Oudejaarsconference

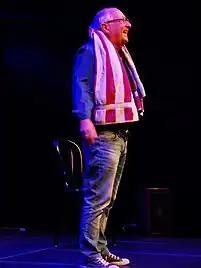
Youp van 't Hek in 2020

The first modern oudejaarsconference took place in 1954. The Dutch comedian Wim Kan gave in 1954 a conference on the radio, in which he made jokes and looked back on the year 1954. The broadcast was an immediate success, after which Kan decided to make it a recurring event. Six more oudejaarsconferences by Wim Kan followed later. However, in 1969 Wim Kan was unable to perform due to fatigue, so Seth Gaaikema did the oudejaarsconference in 1969. Gaaikema did not perform the conference on the radio, but was the first comedian to perform the conference on television. In 1973, Wim Kan took over the oudejaarsconference again, which also moved from radio to television.